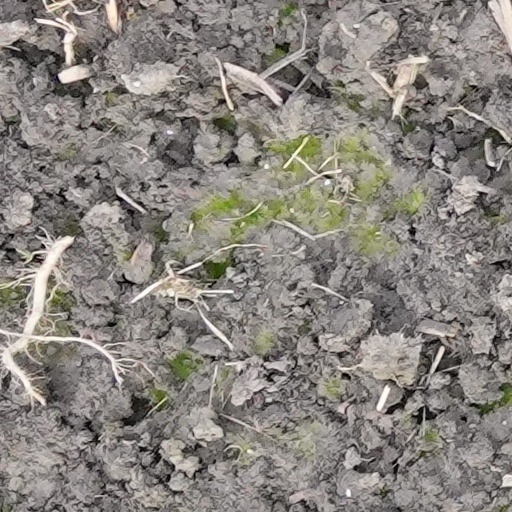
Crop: wheat